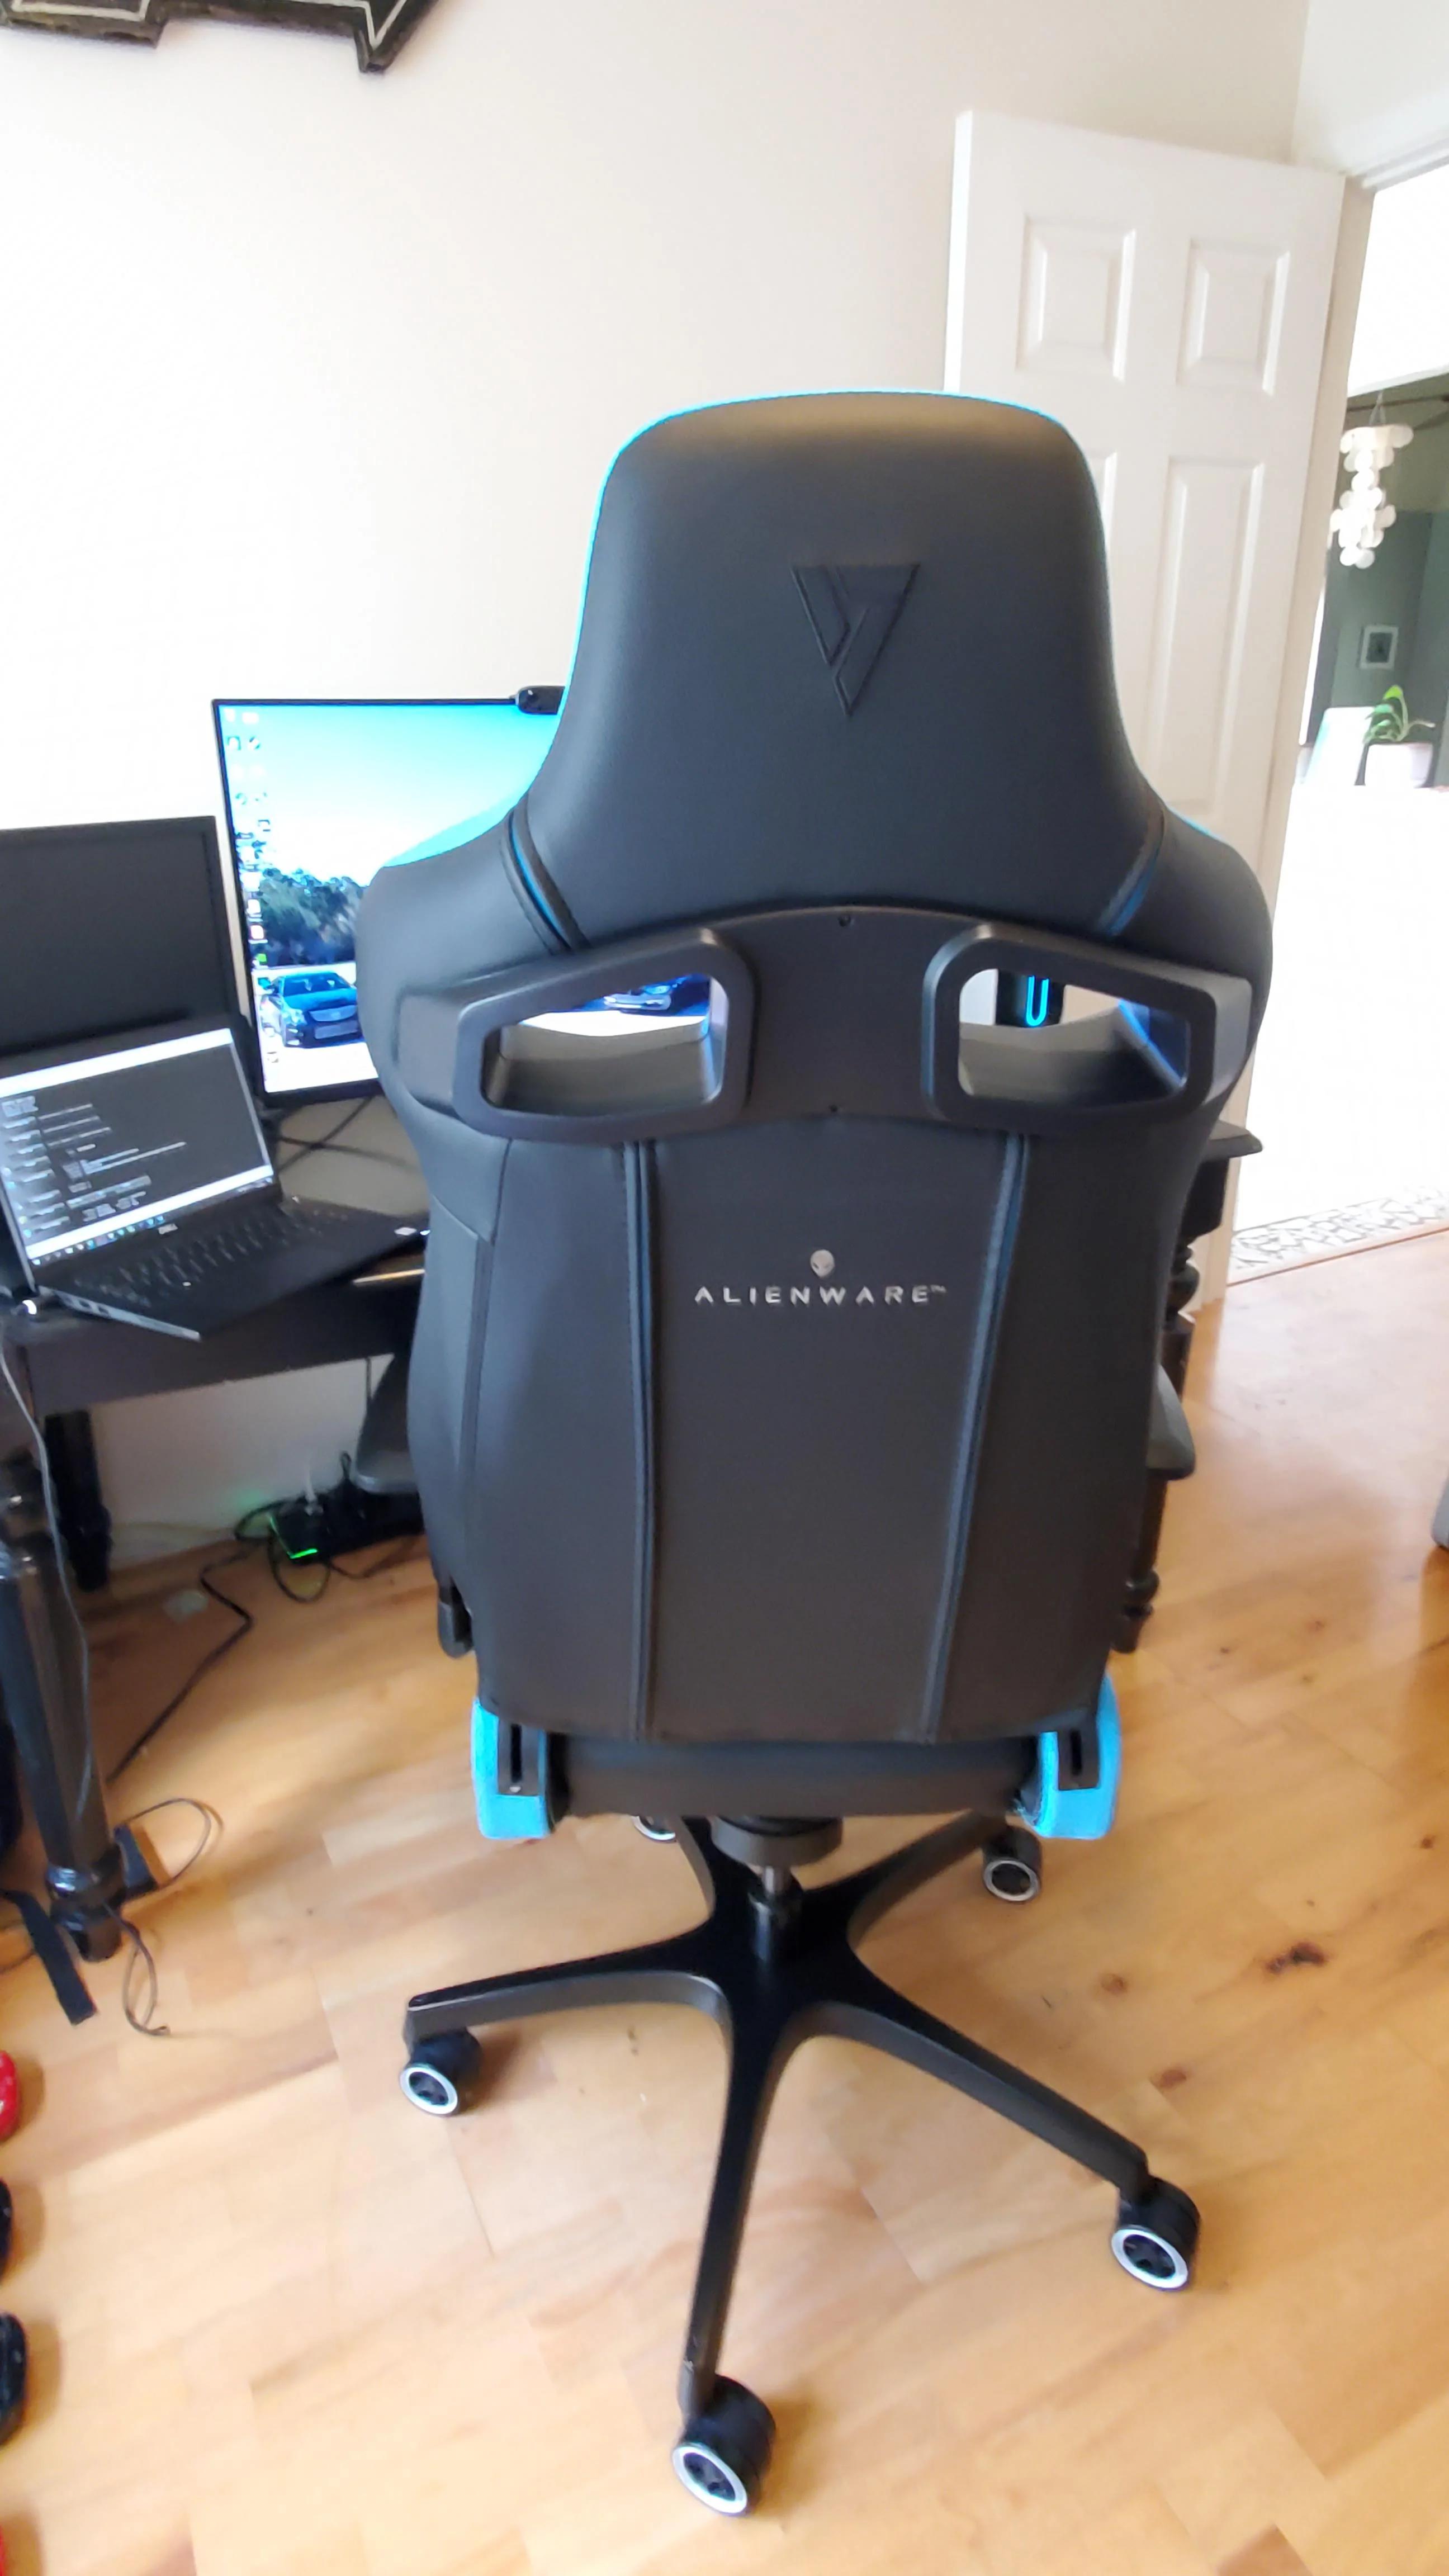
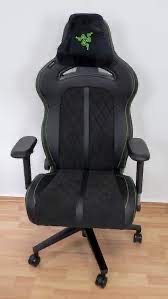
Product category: items_chair
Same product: no